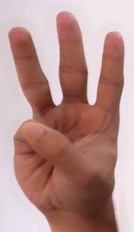
ASL sign: 6